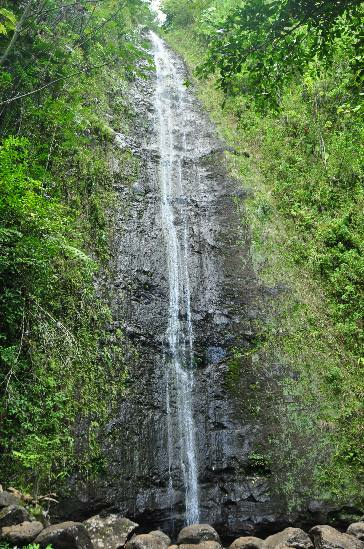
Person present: No